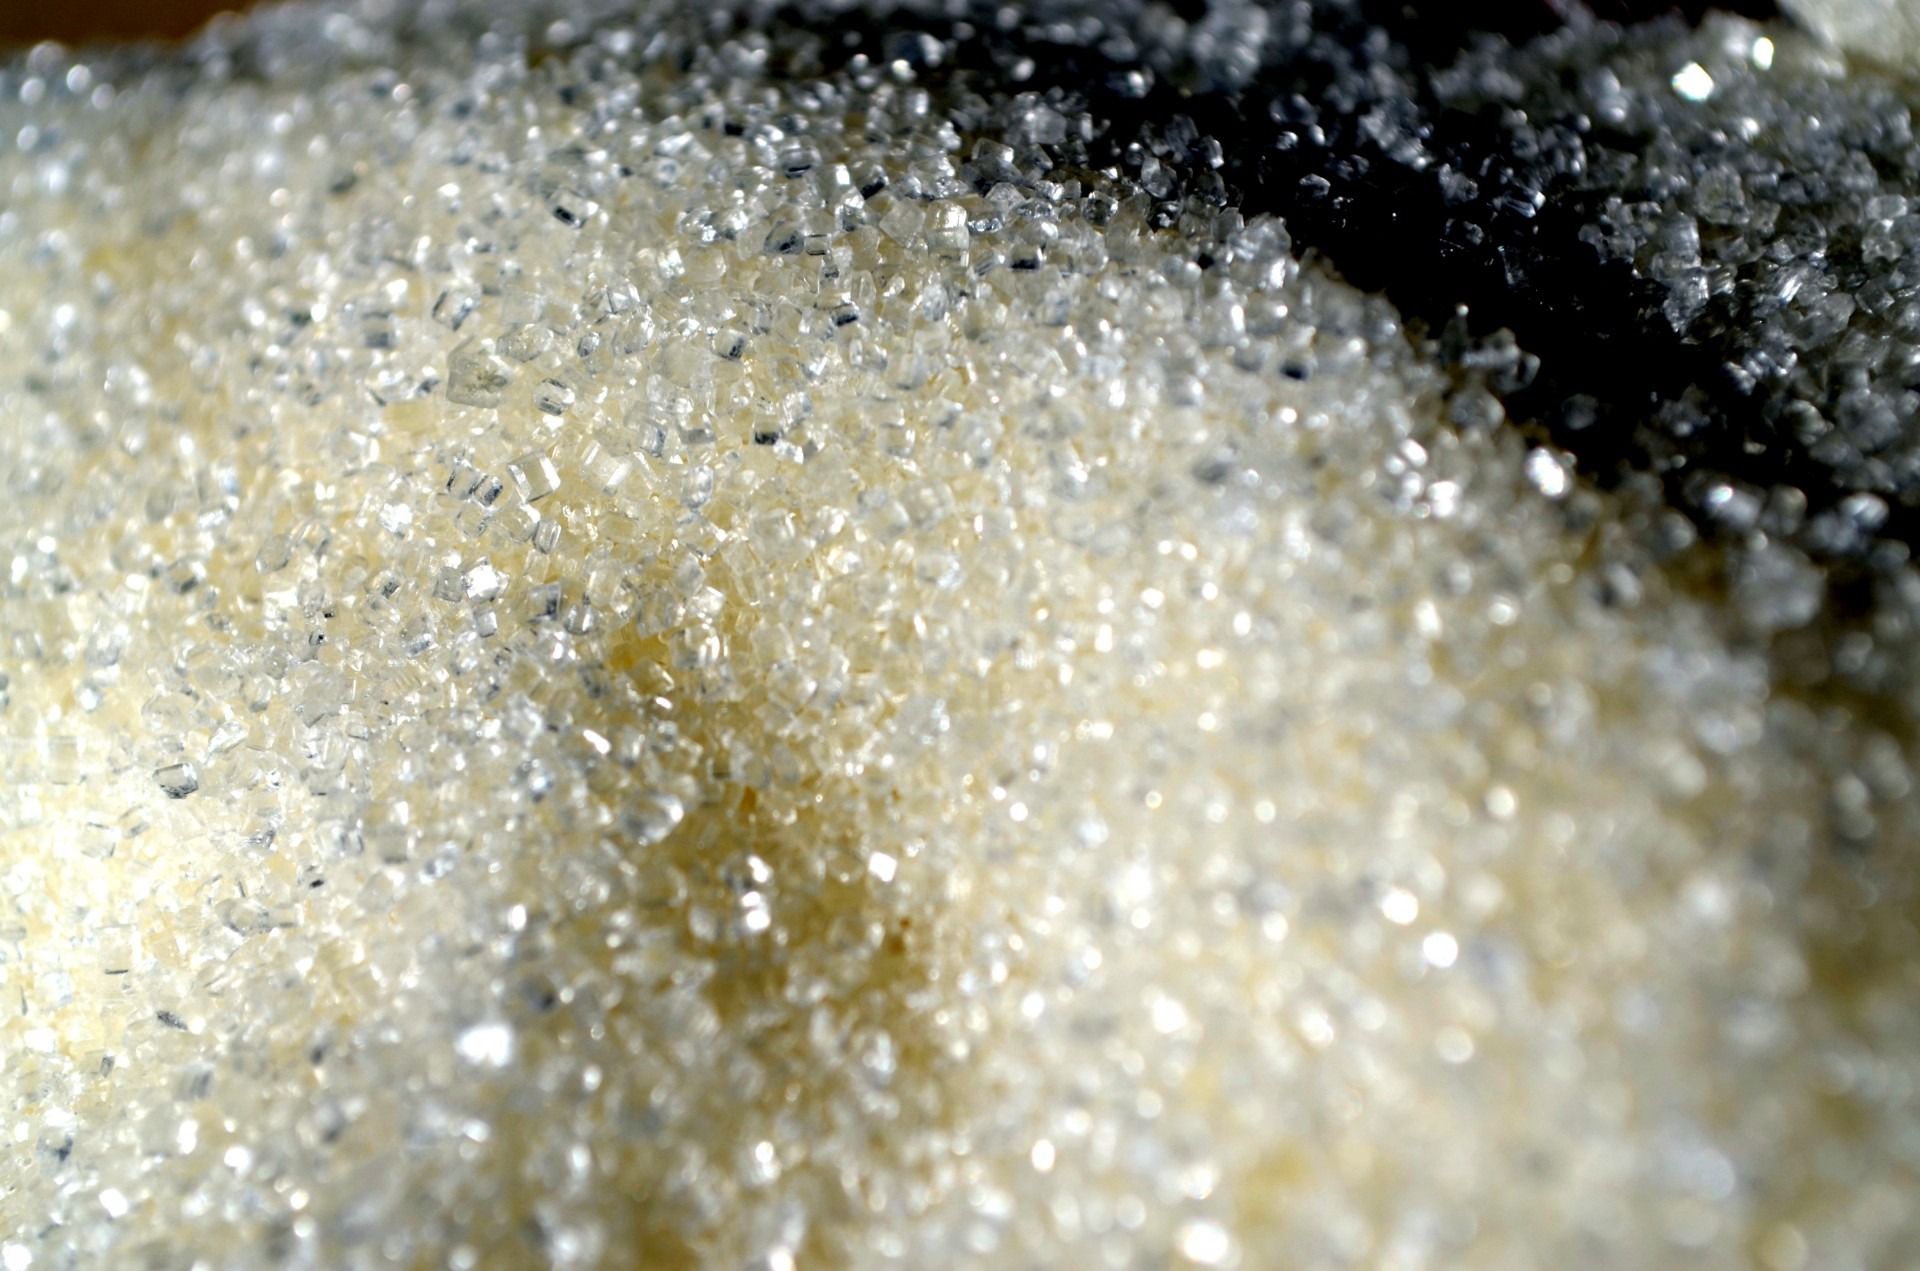
water, grain, sweet, food, material, glitter, close up, sugar, freezing, macro photography, crystals, granule, liquid bubble